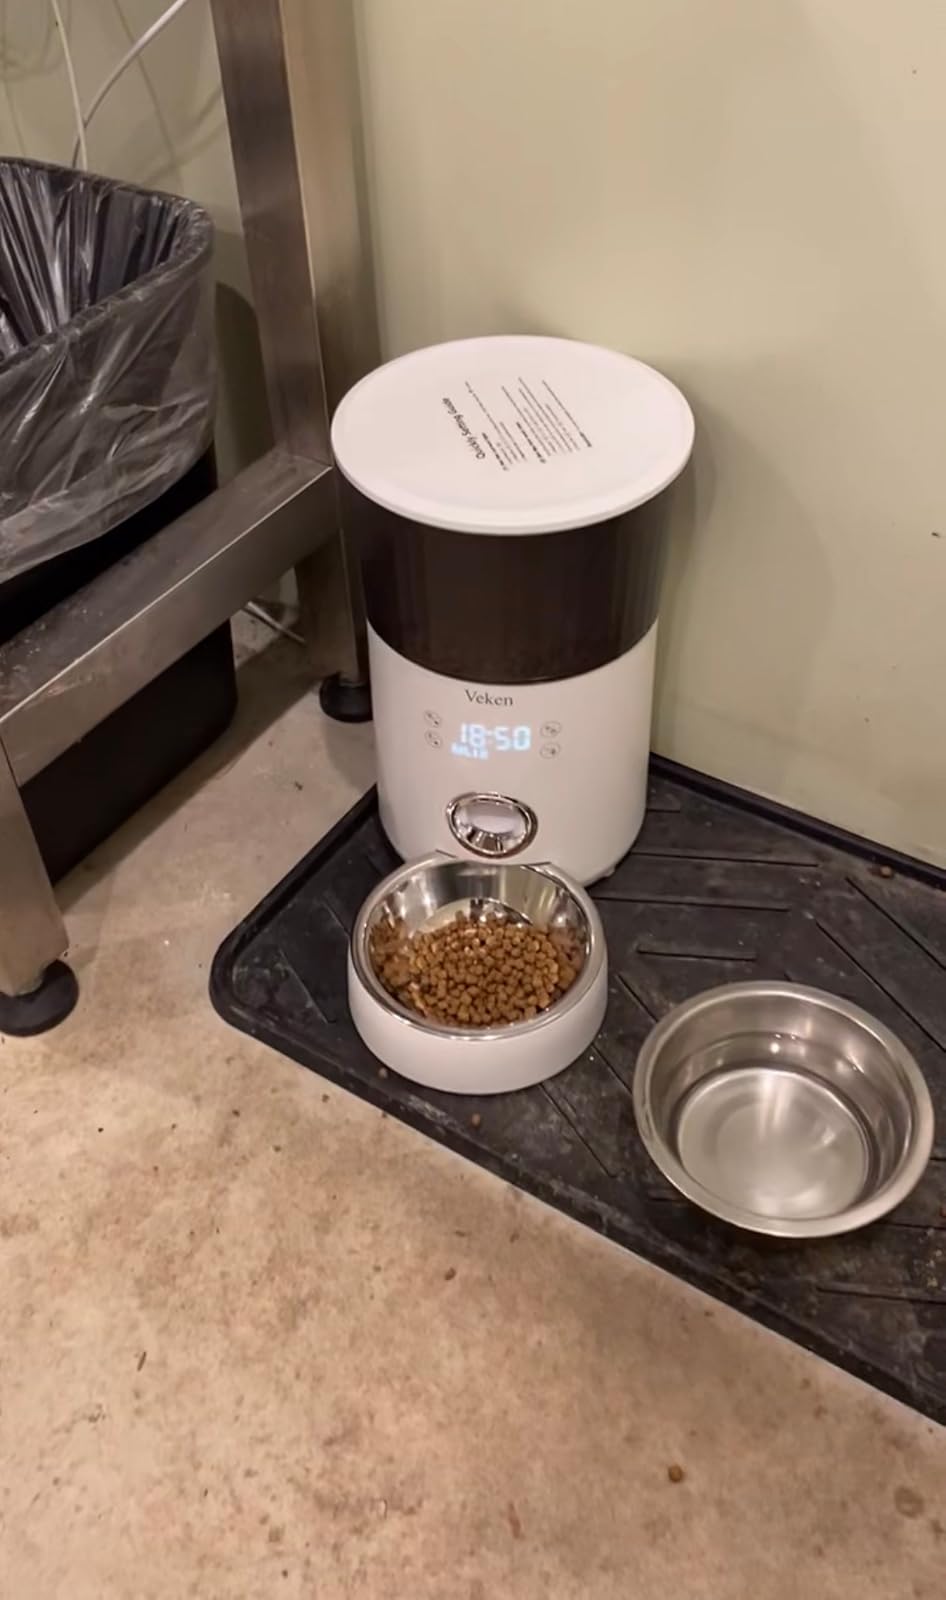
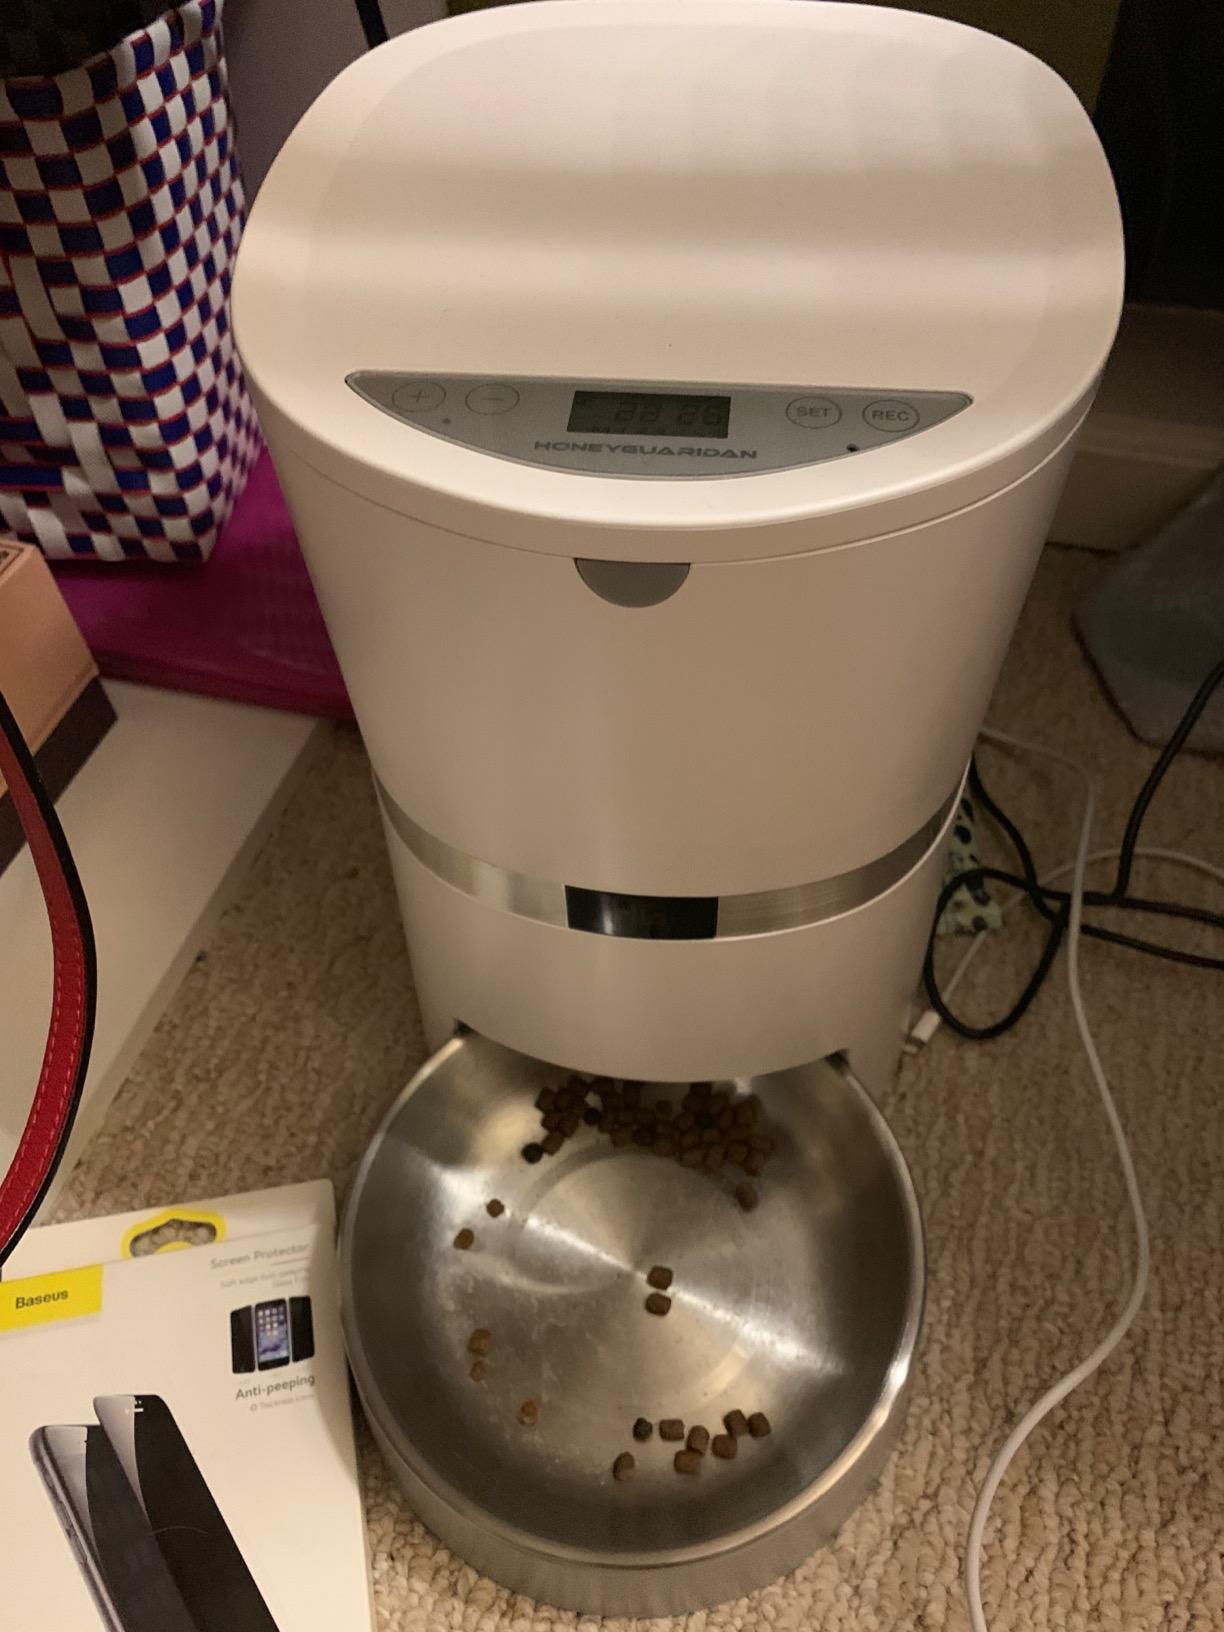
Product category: items_feeder
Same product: no